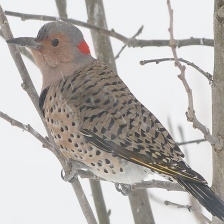
Species: NORTHERN FLICKER
Scientific name: COLAPTES AURATUS